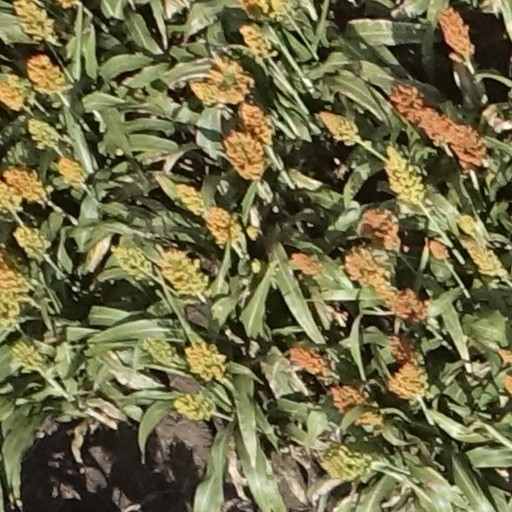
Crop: sorghum